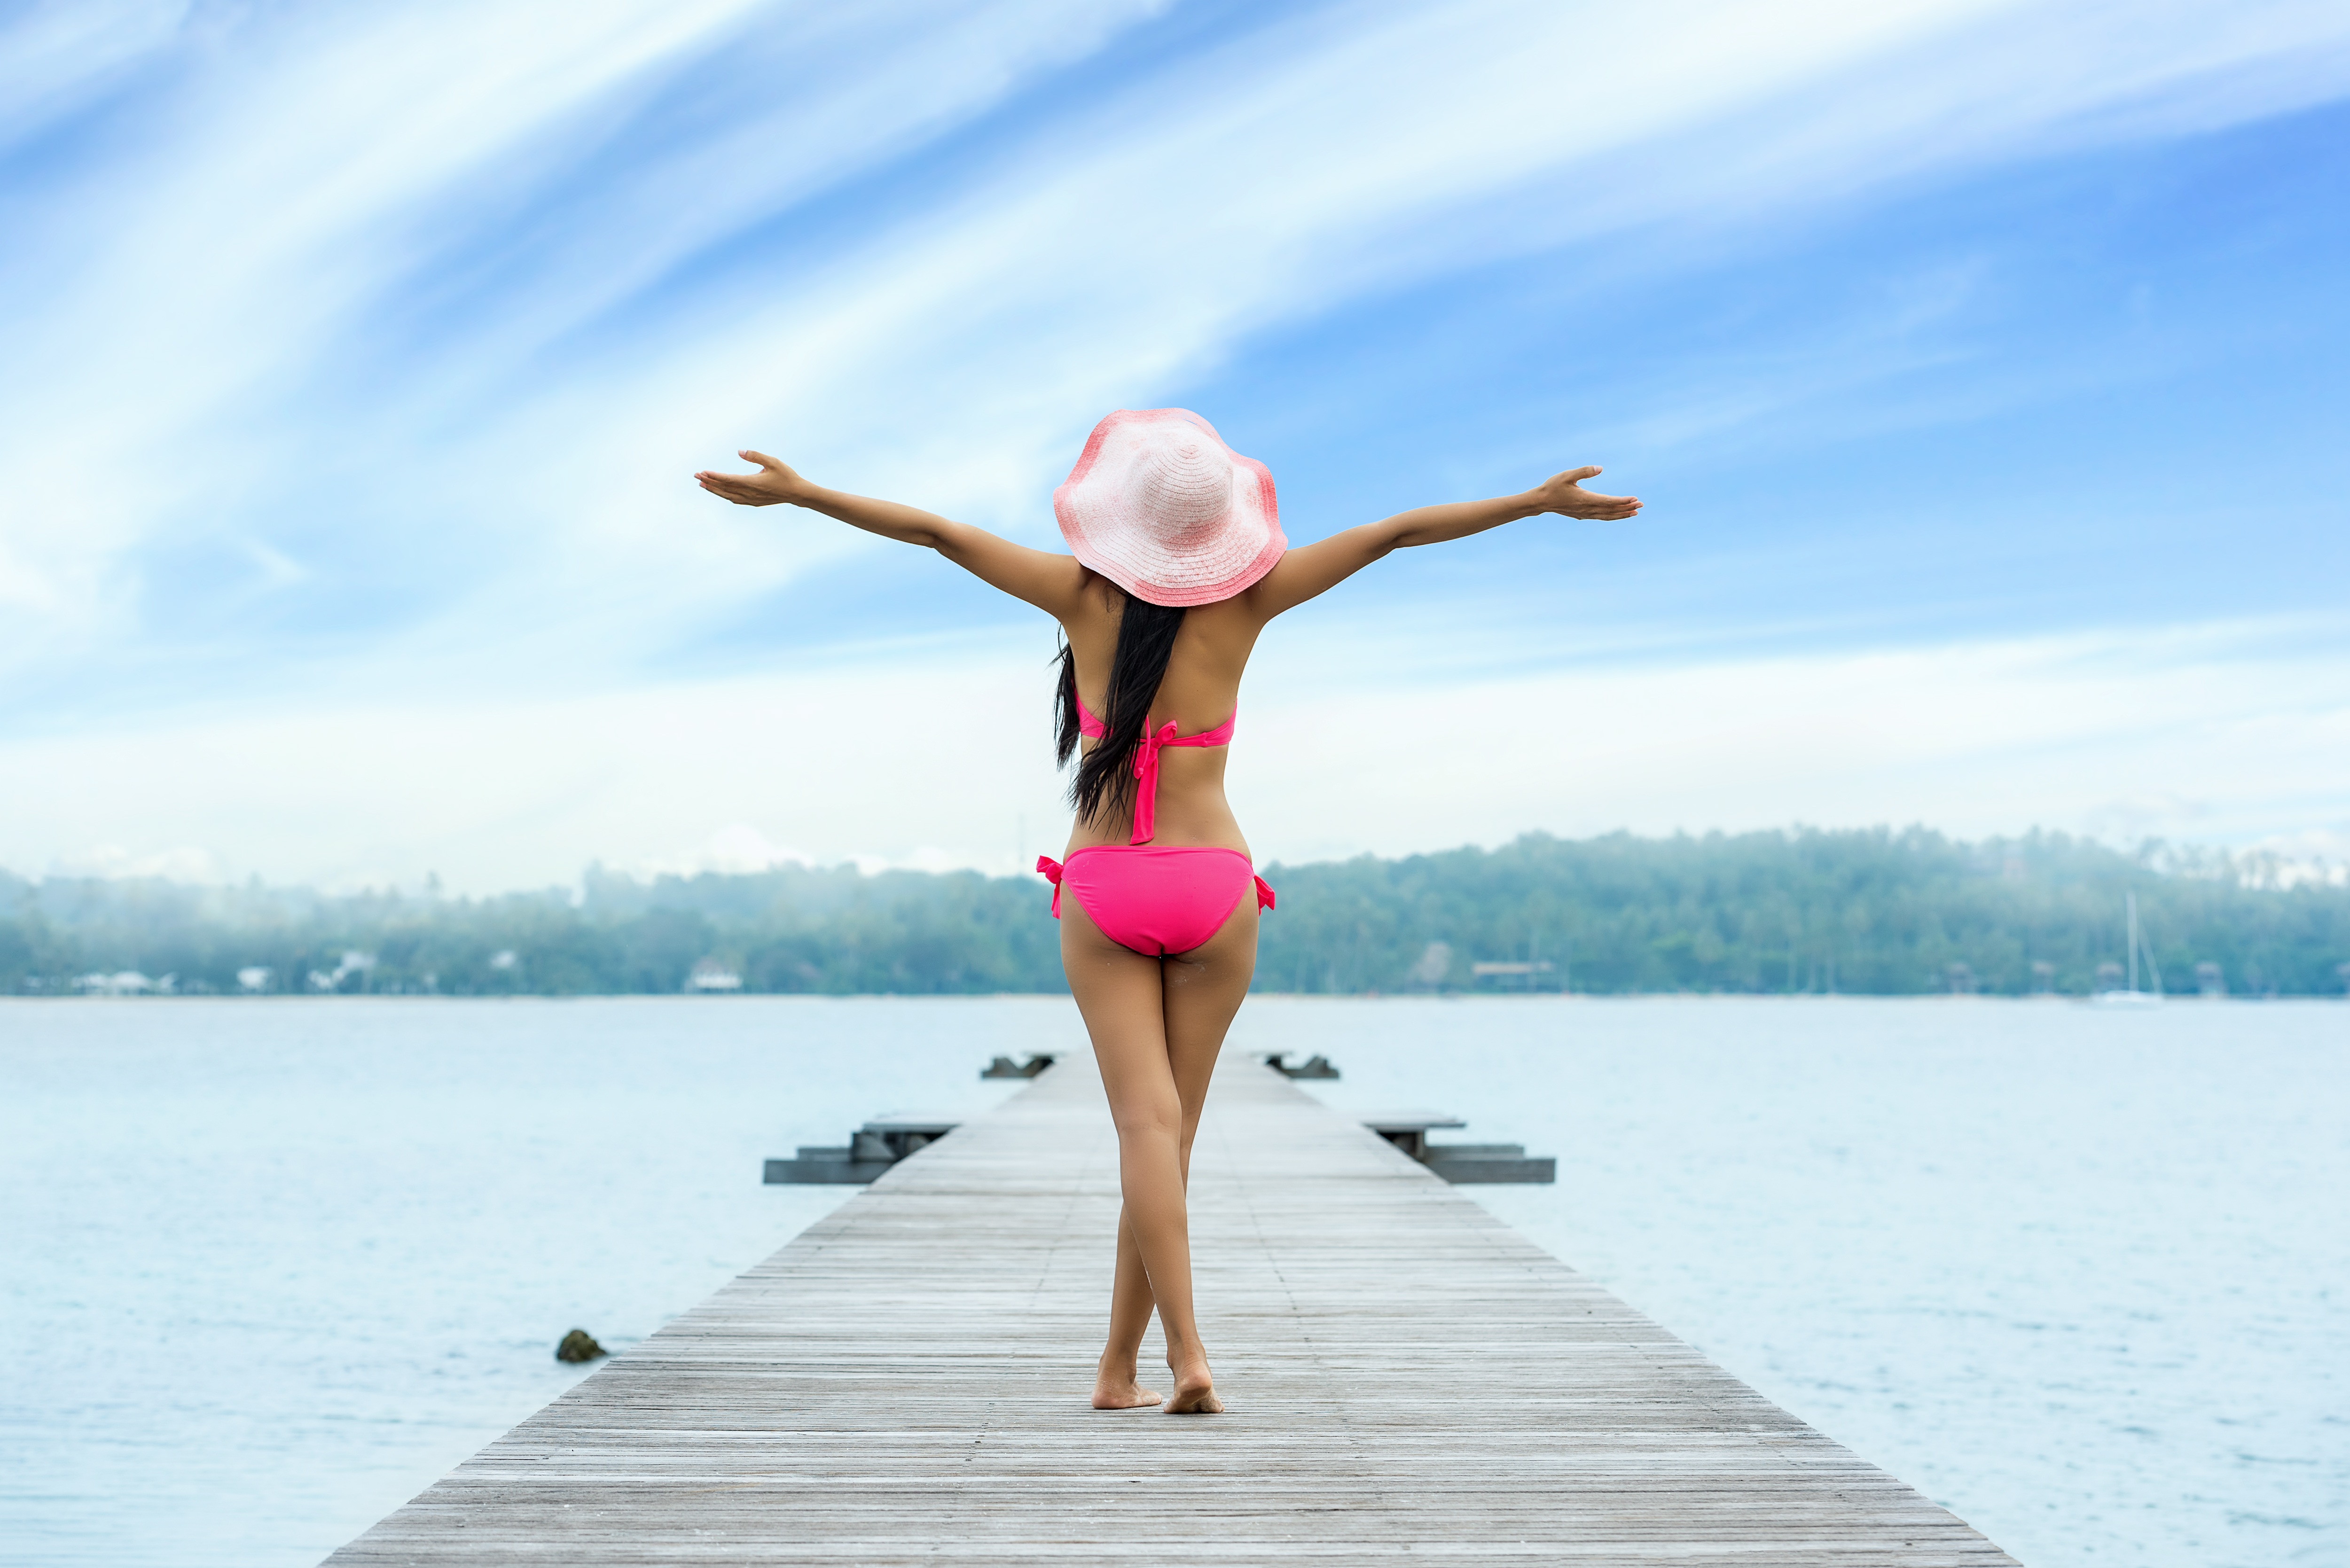
beach, sea, water, nature, outdoor, ocean, people, girl, woman, white, summer, jumping, carefree, young, relax, peaceful, freedom, lady, lifestyle, health, season, smiling, zen, spiritual, outside, tour, meditation, happy, happiness, sports, holidays, mixer, hope, joy, worship, pretty, i, strong, soul, enjoy, adult, feeling, blissful, physical exercise, human positions, physical fitness, turns on, up arms